Venetian Bird

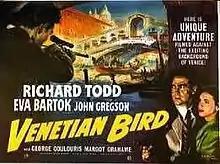

Venetian Bird (U.S. title The Assassin) is a 1952 British thriller film directed by Ralph Thomas and starring Richard Todd, Eva Bartok and John Gregson. The screenplay was adapted by Victor Canning from his 1950 novel of the same title. It was released in America by United Artists.